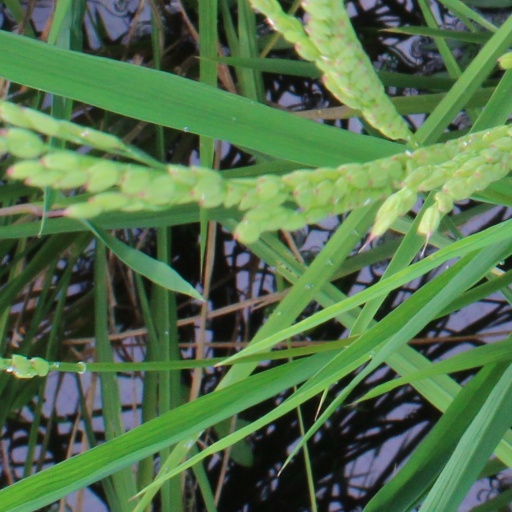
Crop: rice